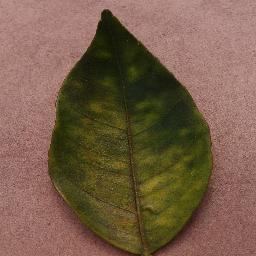
Label: Orange___Haunglongbing_(Citrus_greening)